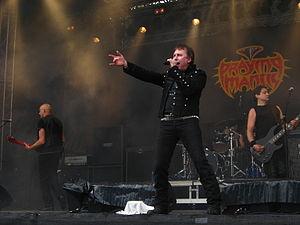
Praying Mantis est un groupe de hard rock et heavy metal britannique, originaire d'Angleterre. Il est formé au milieu des années 1970 par les frères Troy.